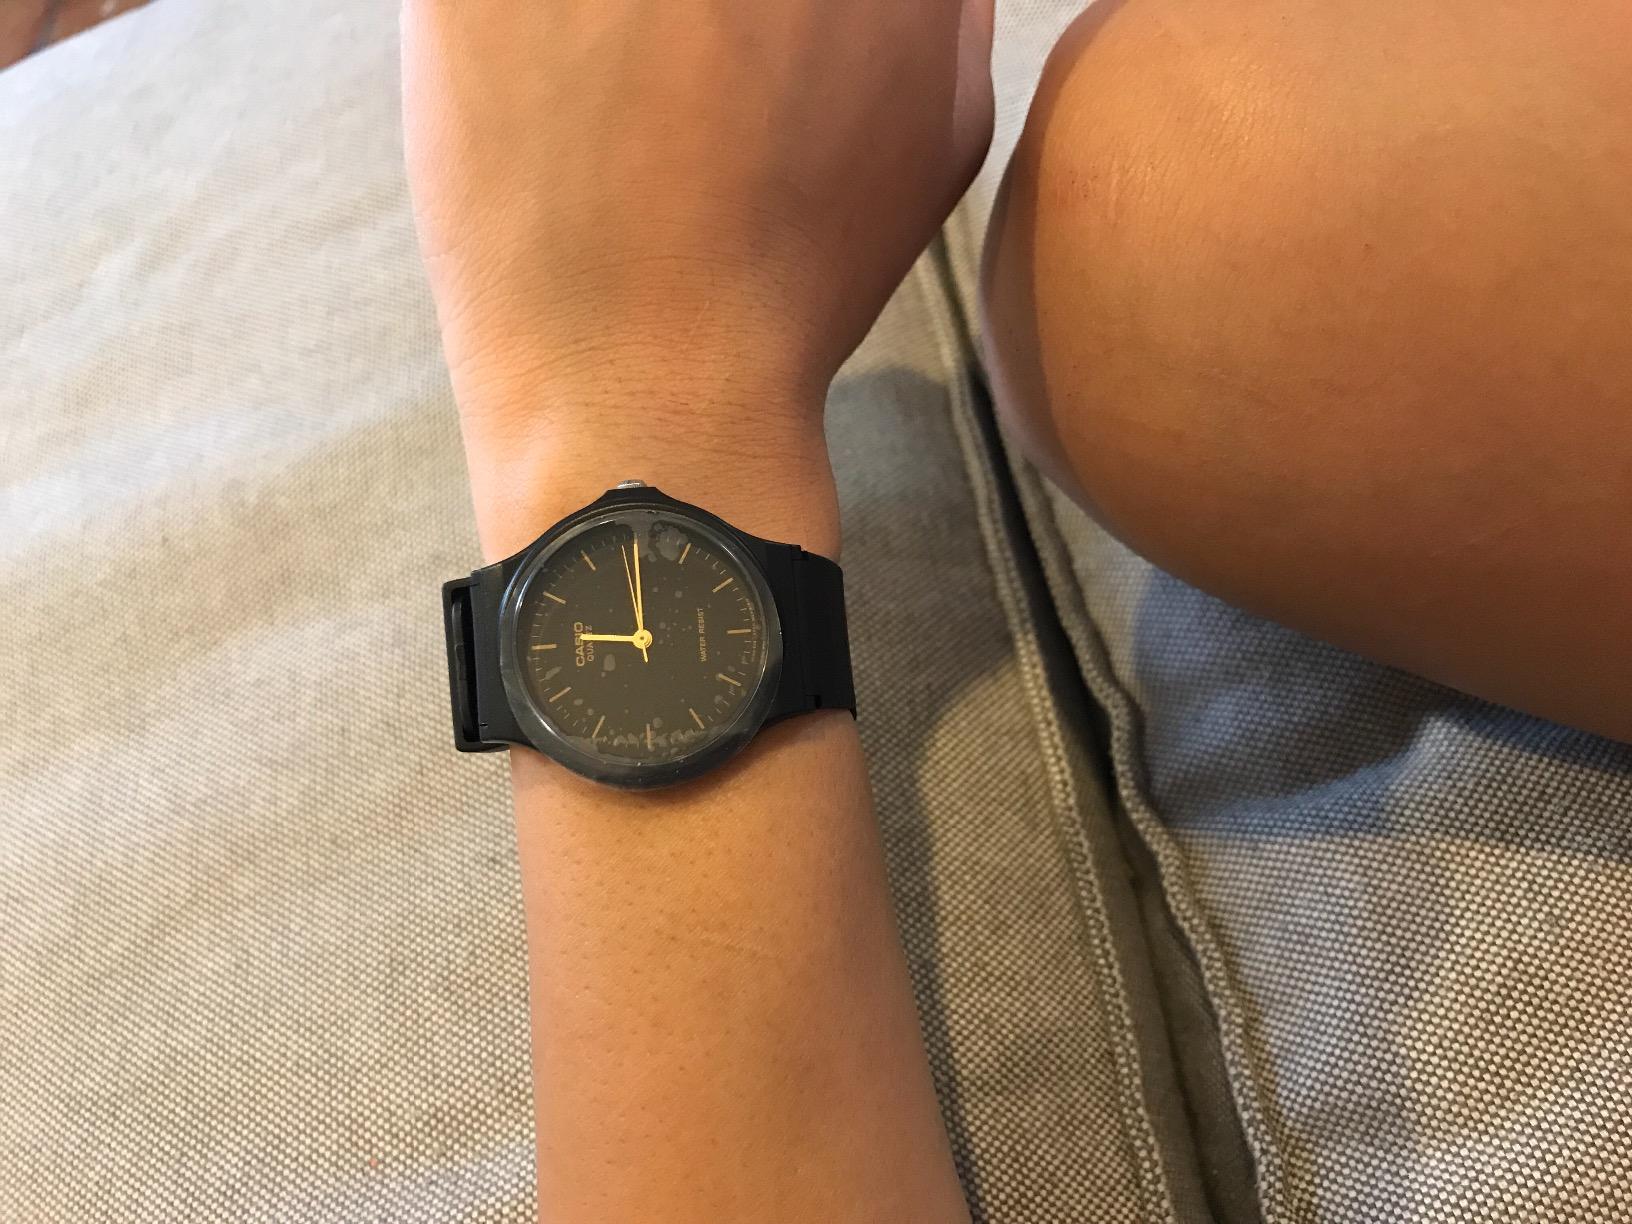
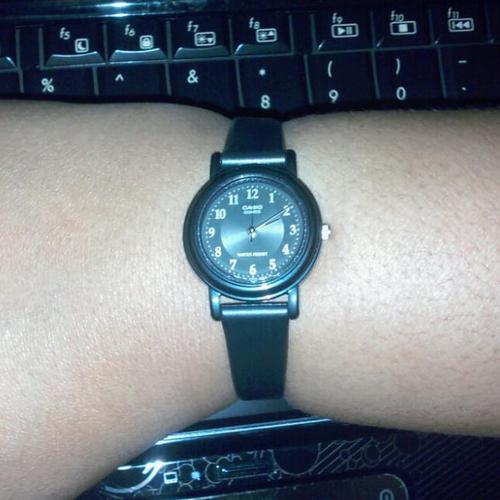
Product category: accessories_watch
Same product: no